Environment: real
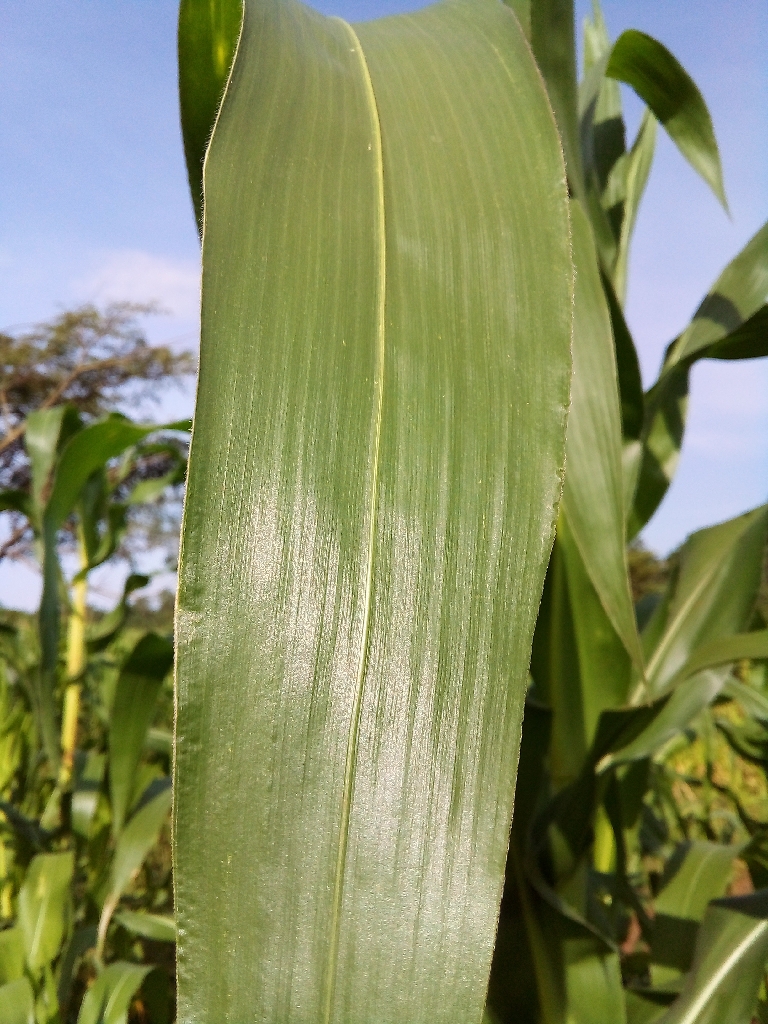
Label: healthy